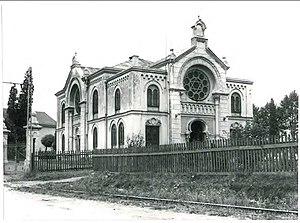
La synagogue d'Orlau ou synagogue d'Orlová, construite selon les plans de l'architecte Jakob Gartner a été inaugurée en 1905 et détruite par les nazis à l'automne 1939 au début de la Seconde Guerre mondiale.